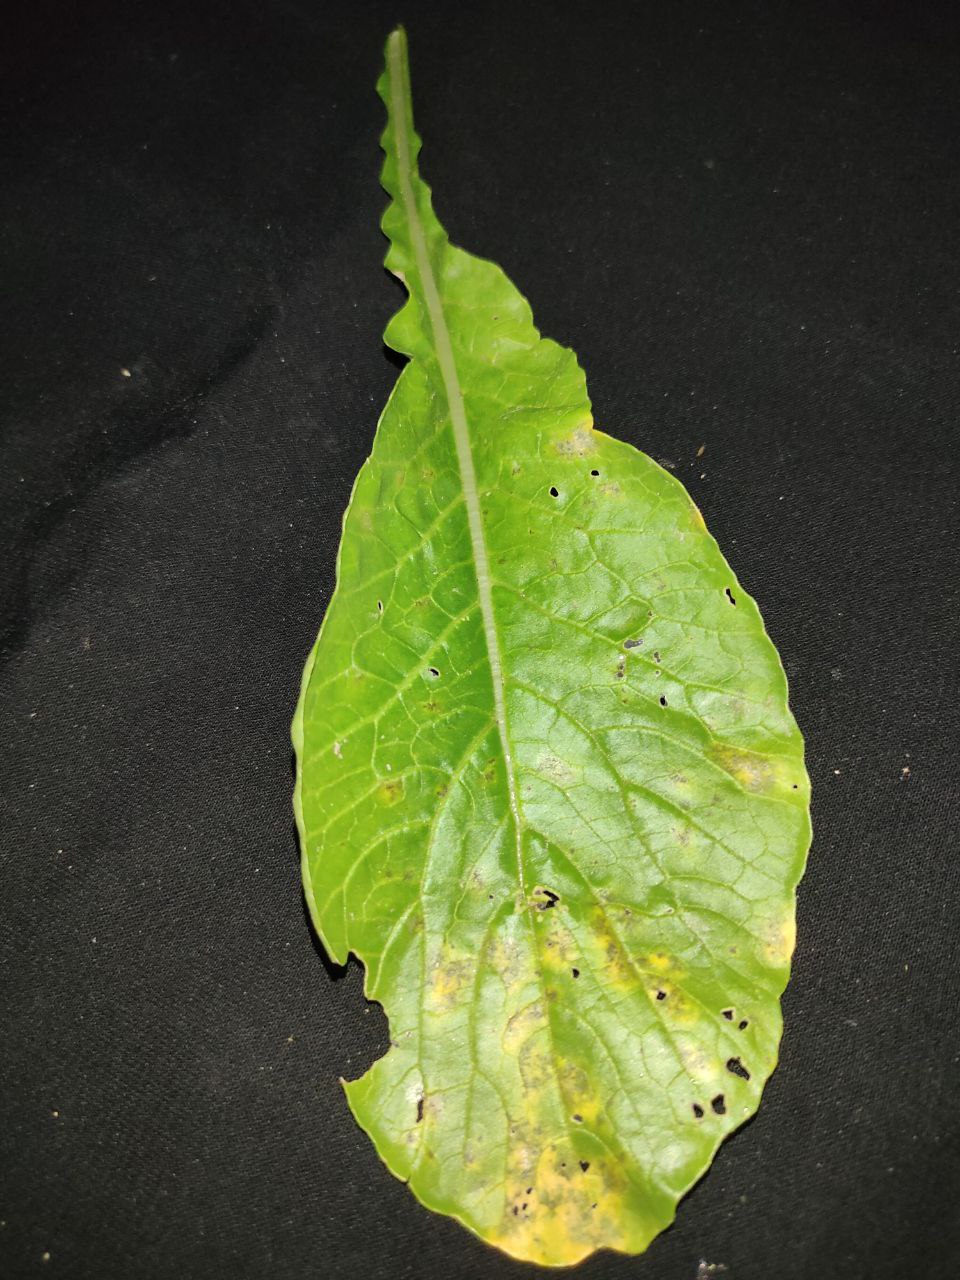
Label: Downey mildew